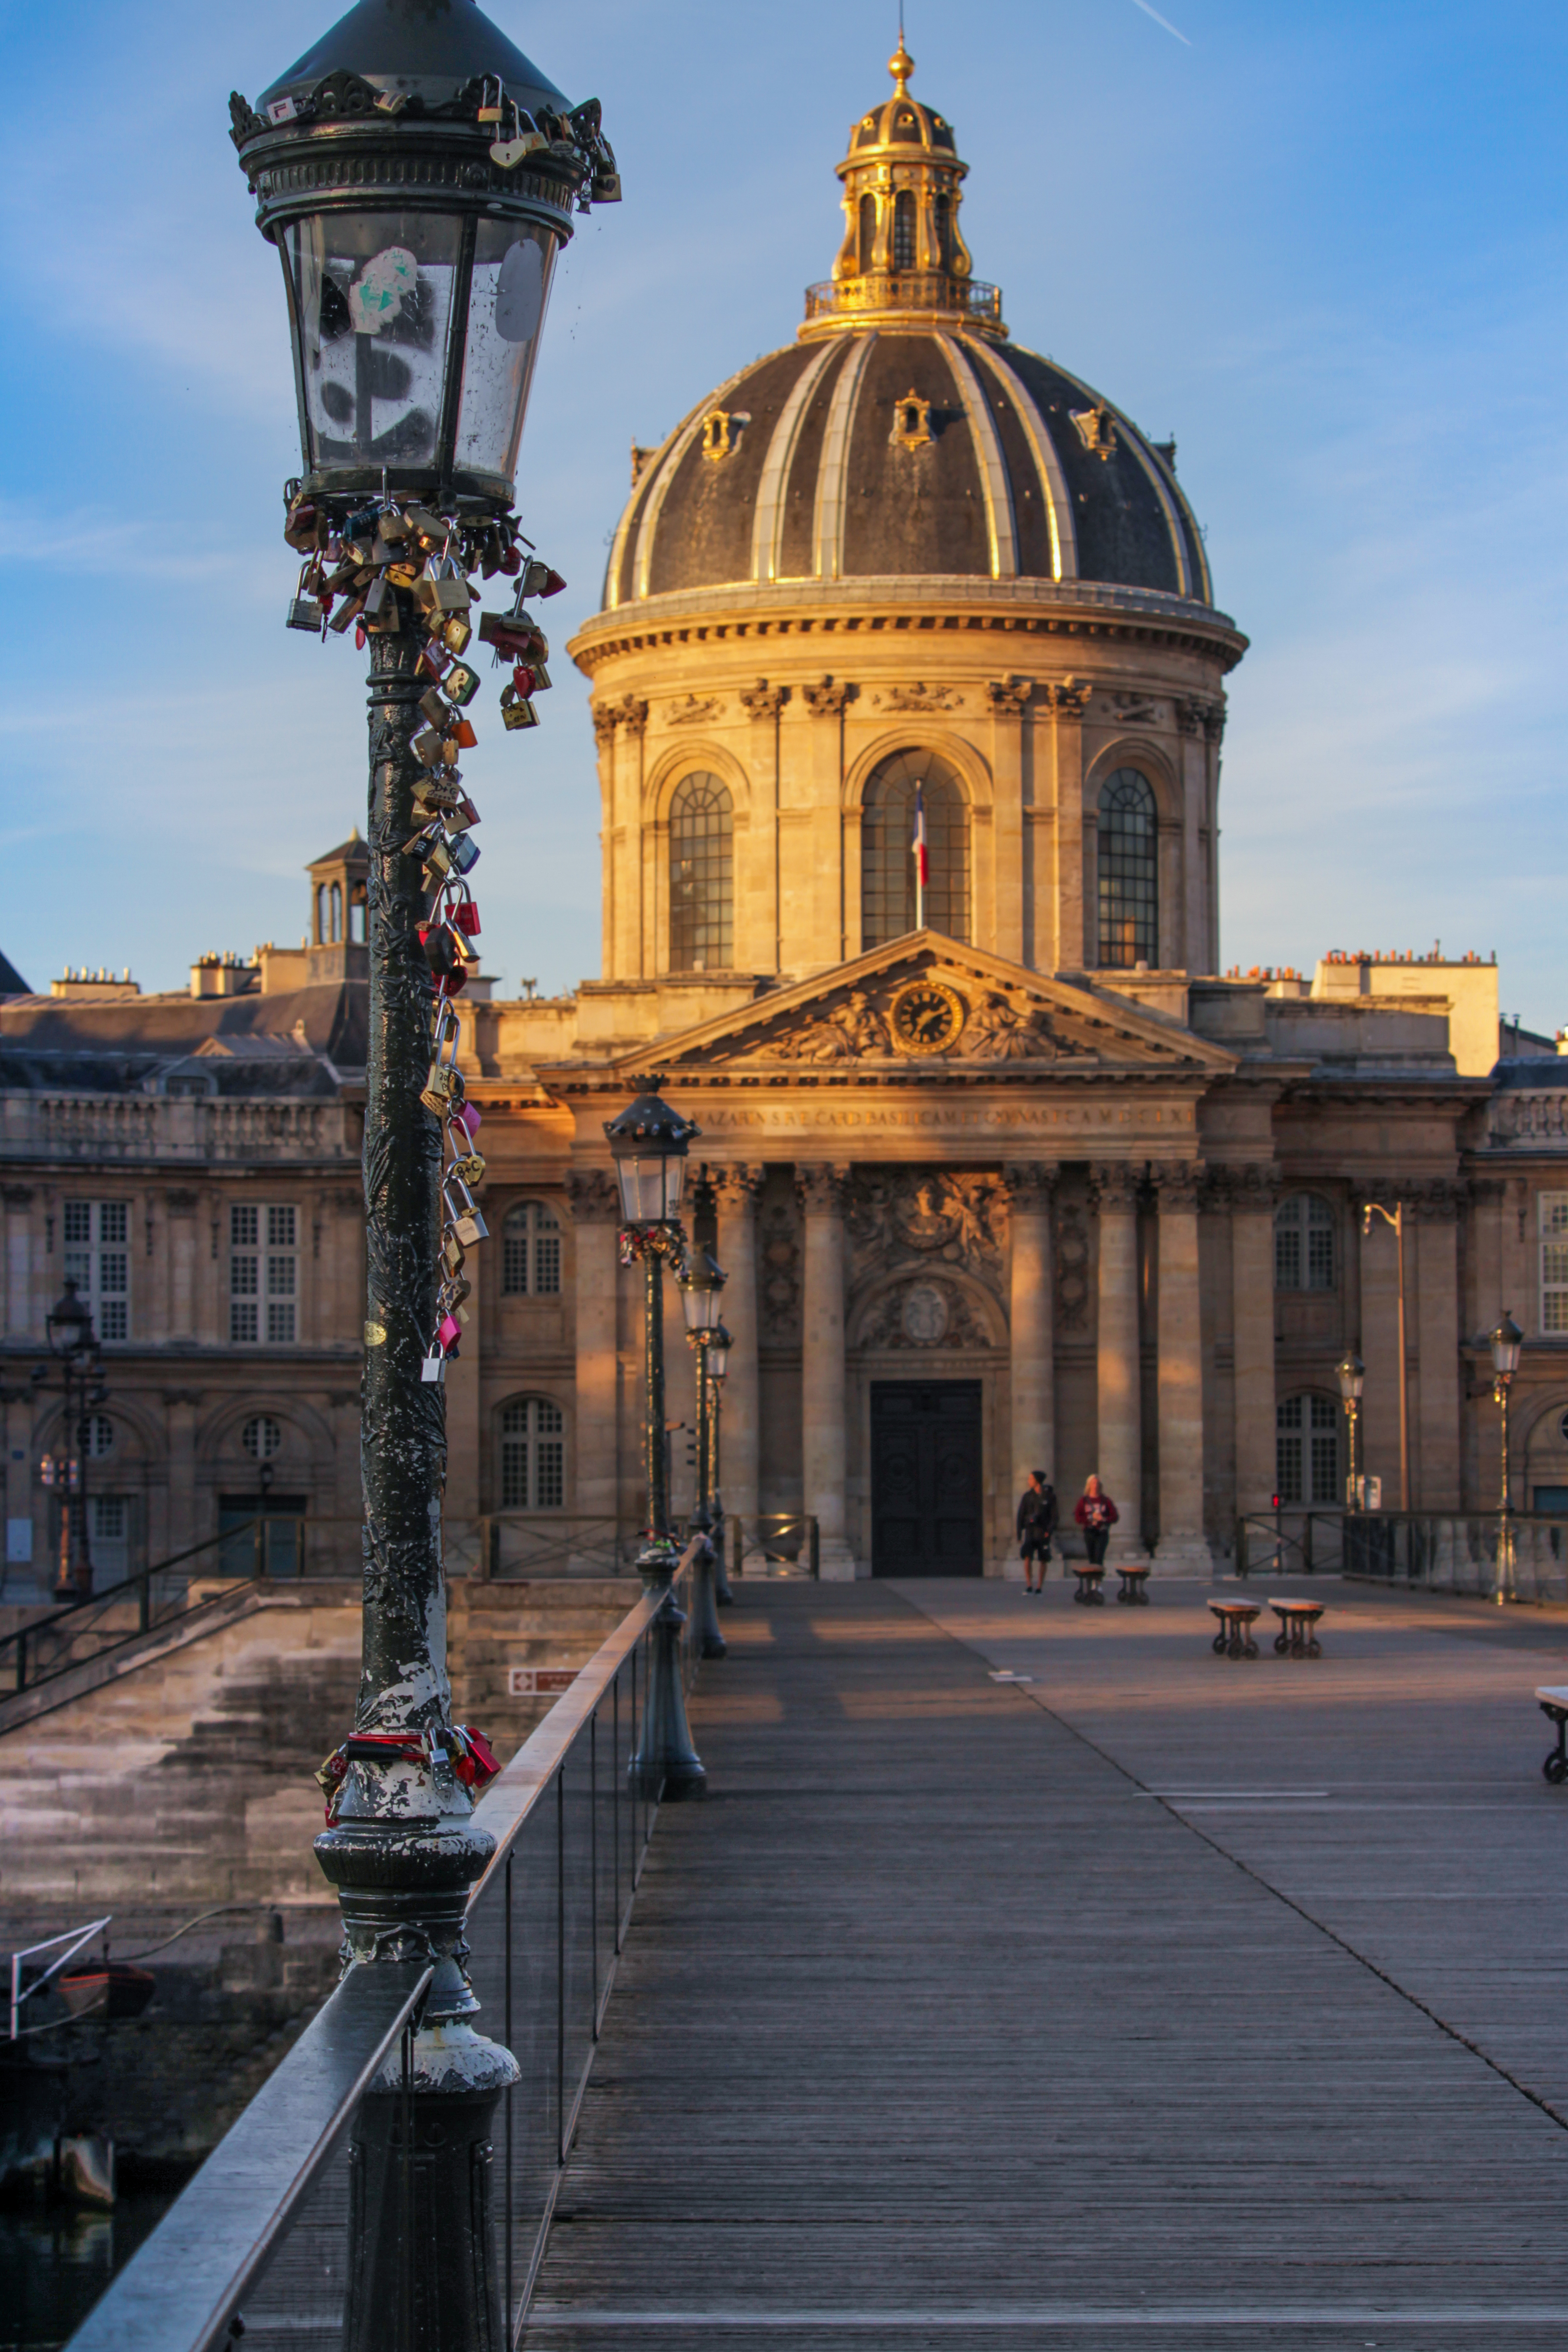
pont des arts, paris, france, institut de france, landmark, sky, building, classical architecture, town, metropolis, city, urban area, metropolitan area, tourist attraction, column, dome, downtown, basilica, plaza, town square, facade, church, street, evening, place of worship, arch, medieval architecture, bell tower, baptistery